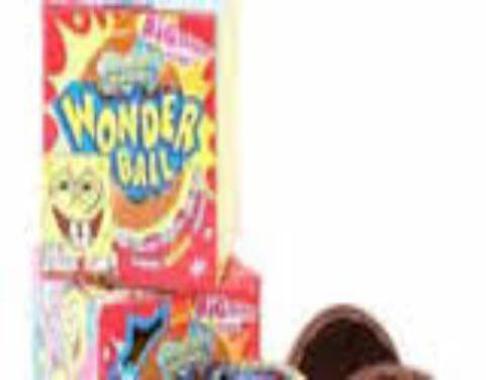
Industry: Leisure